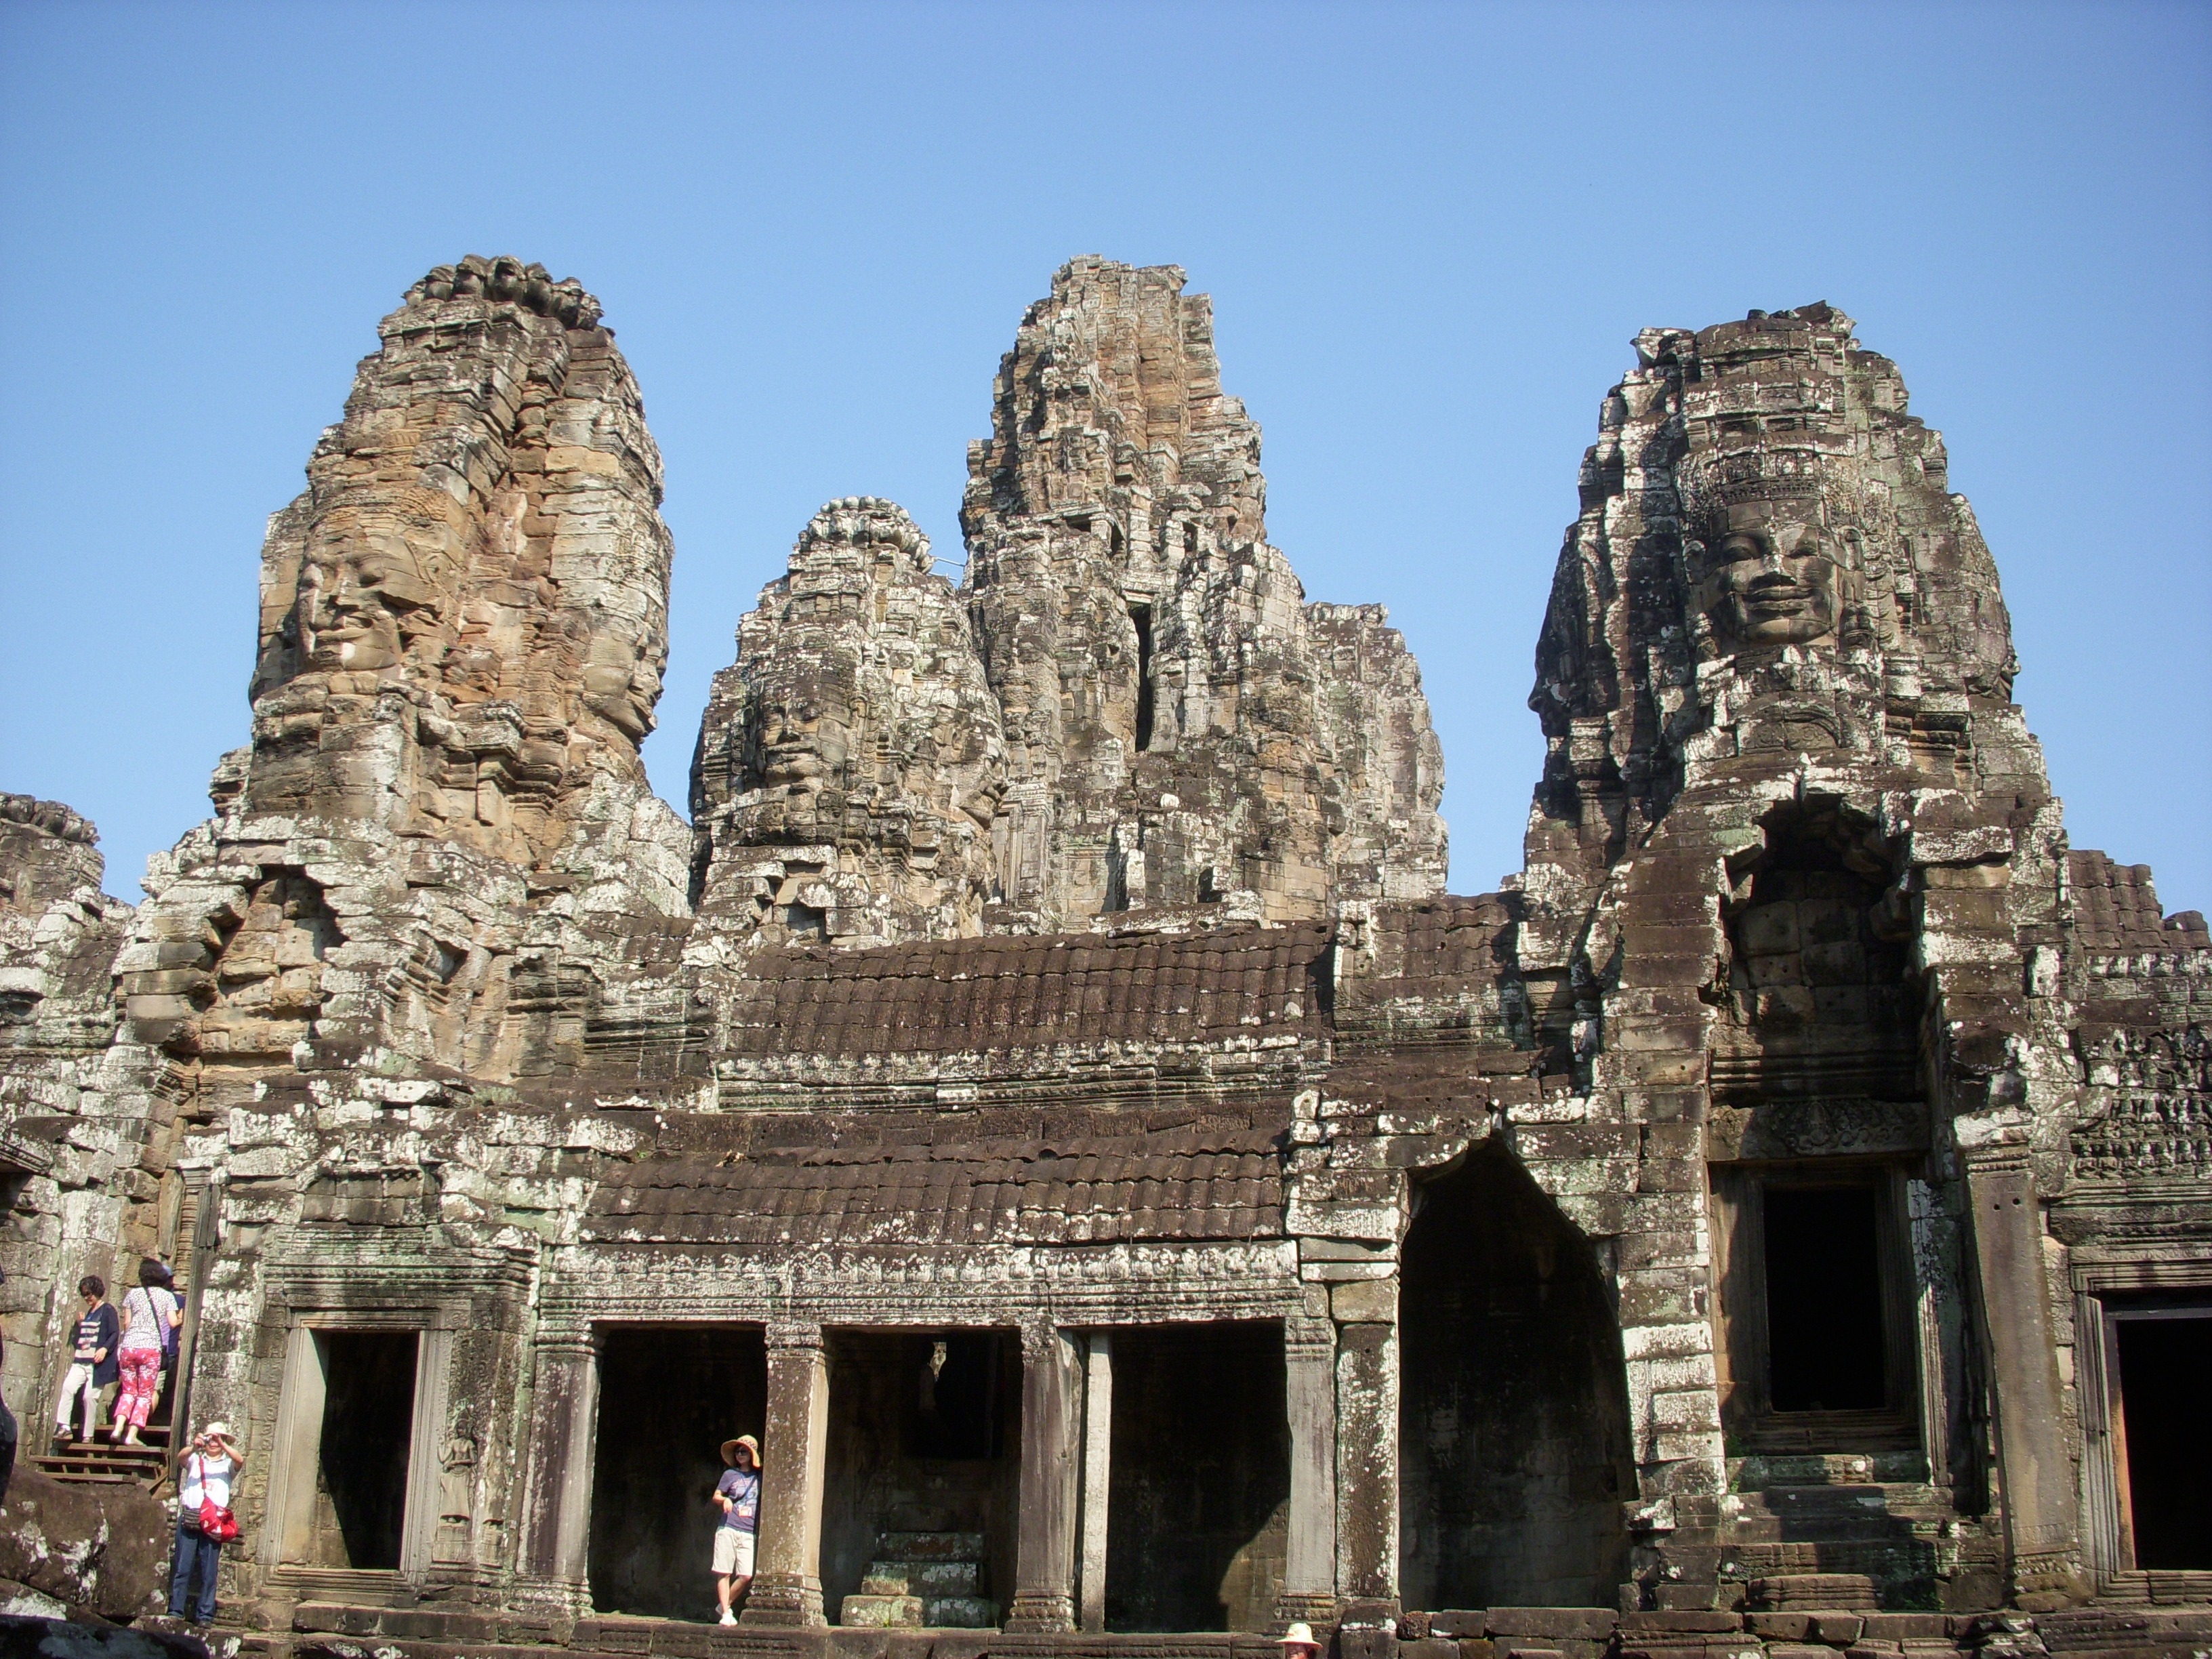
rock, architecture, structure, building, formation, column, tower, museum, scenic, ancient, landmark, sightseeing, exterior, attraction, tourism, place of worship, world, classical, design, temple, ruins, cambodia, pillars, civilization, archeology, culture, history, famous, heritage, tomb, site, wat, destination, ankor wat, archaeological site, unesco world heritage site, hindu temple, historic site, ancient history, ancient roman architecture